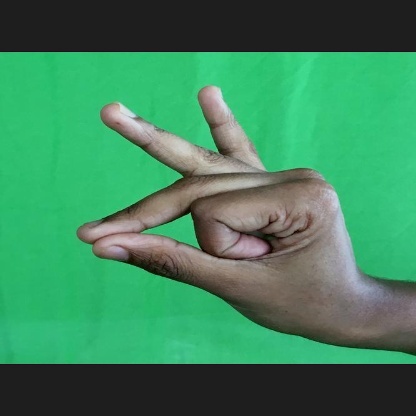
Mudra: Bramaram